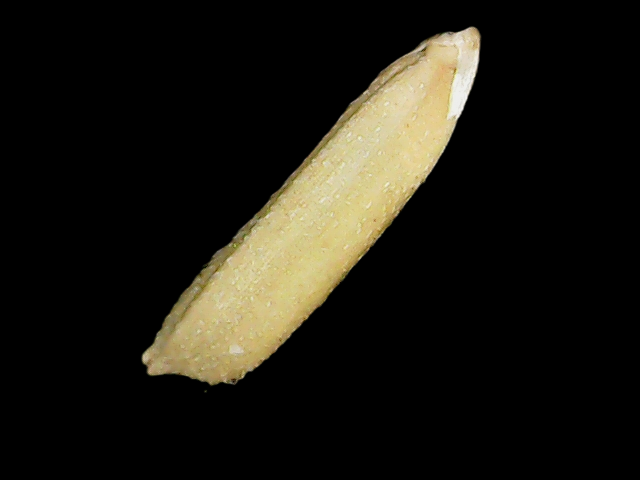
Rice variety: Binadhan16